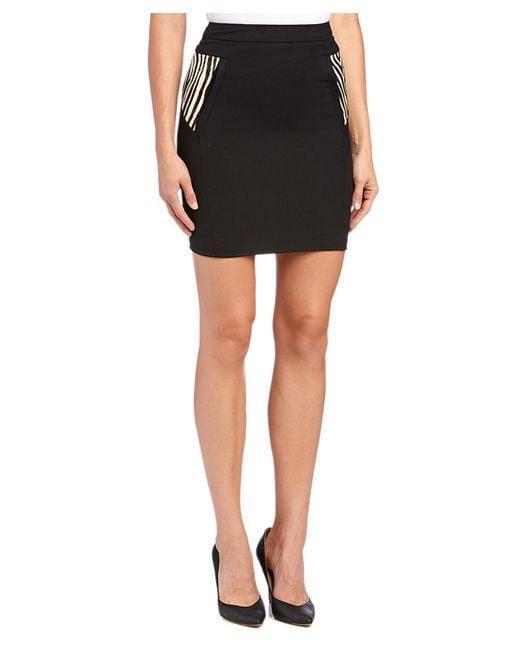
Slim Fit stylischer schwarzer Rock für Damen